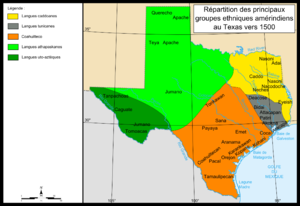
Le Texas /tɛɡzɑ/ ou /tɛksas/ est un État du Sud des États-Unis, le deuxième plus vaste du pays après l'Alaska et le deuxième plus peuplé derrière la Californie. Selon le décompte officiel du Bureau du recensement des États-Unis, le Texas aurait 25 145 561 habitants. Sa capitale est Austin alors que Houston est sa plus grande ville et Dallas-Fort Worth son agglomération la plus peuplée. Les Texans sont à près de 80 % des citadins et presque la moitié d'entre eux vivent dans deux agglomérations : Dallas-Fort Worth ou Houston. Quatre aires urbaines du Texas comptent plus d'un million d'habitants : Houston, Dallas-Fort Worth, San Antonio et Austin.
Cet article résume les faits saillants de l'histoire de l'État américain du Texas.